Fines herbes

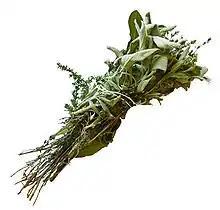
"Bouquet garni" of thyme, bay leaves and sage

The "fines herbes" are sometimes contrasted with the more pungent or resinous "robust herbs" that appear in a "bouquet garni" and which, unlike "fines herbes", release their flavor in long cooking. However, there is some inconsistency and overlap in terminology.